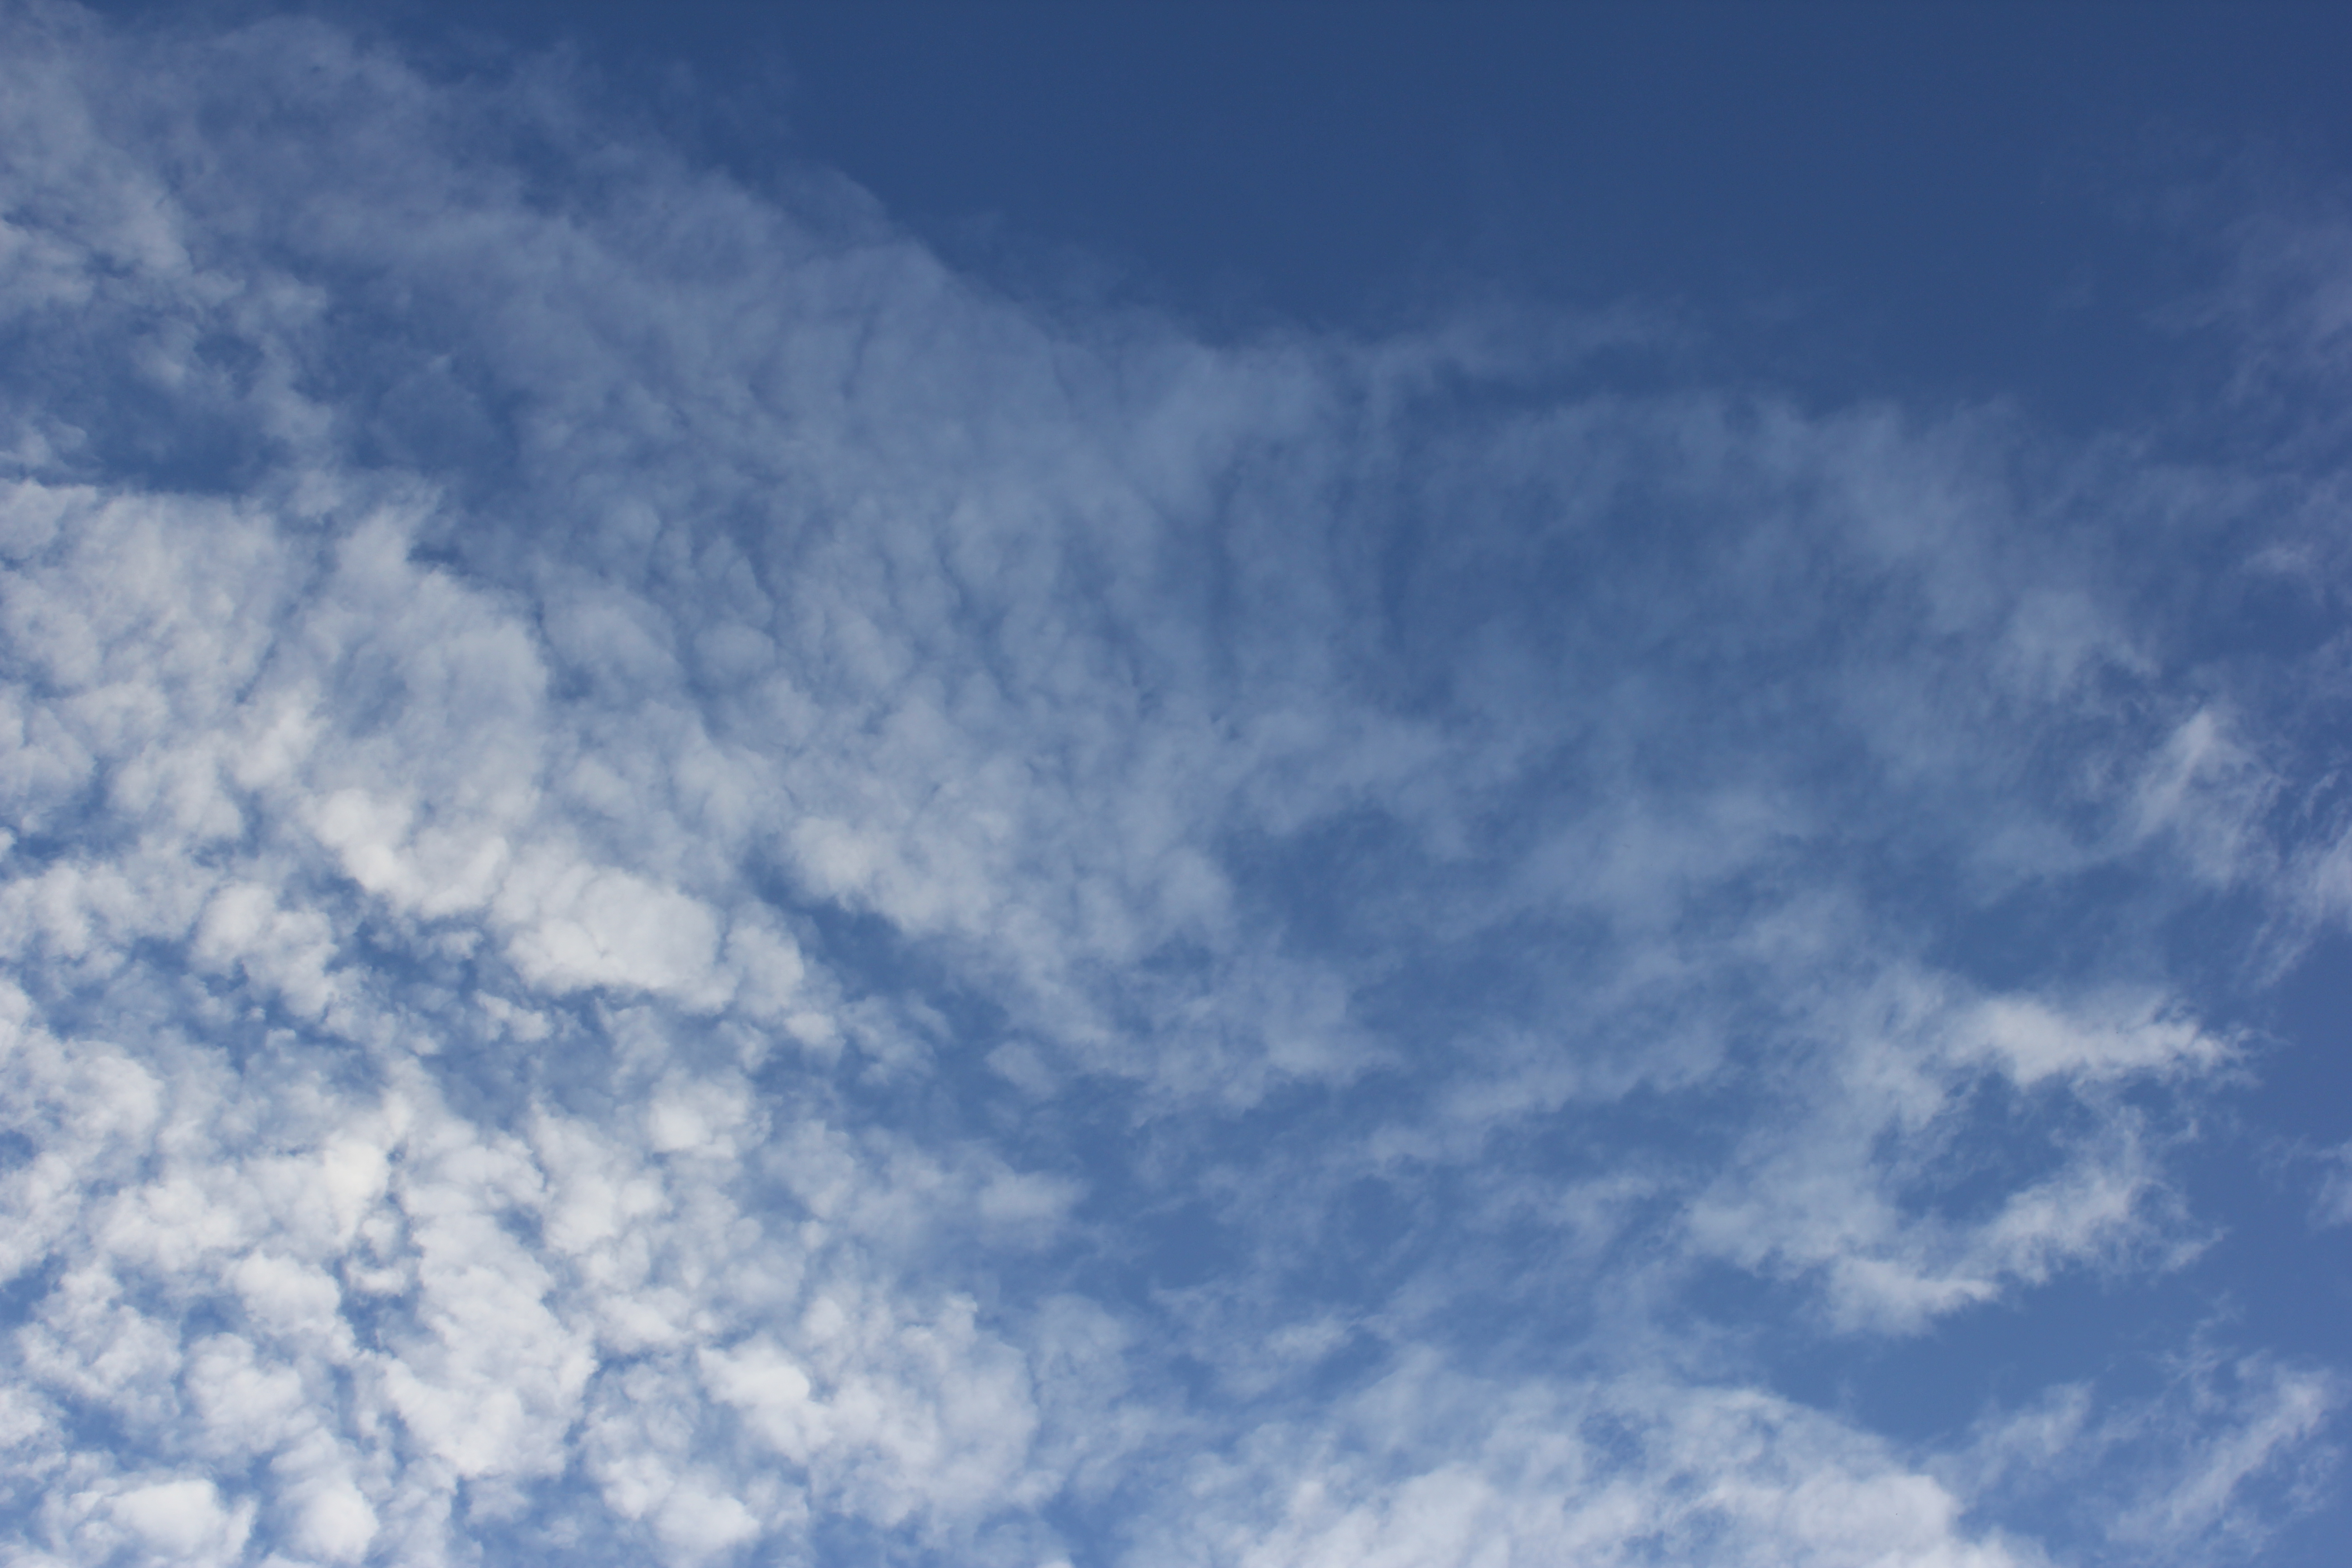
Cloud type: Altocumulus